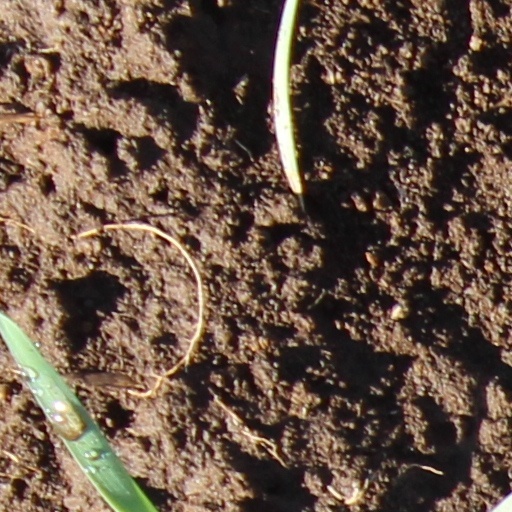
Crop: wheat